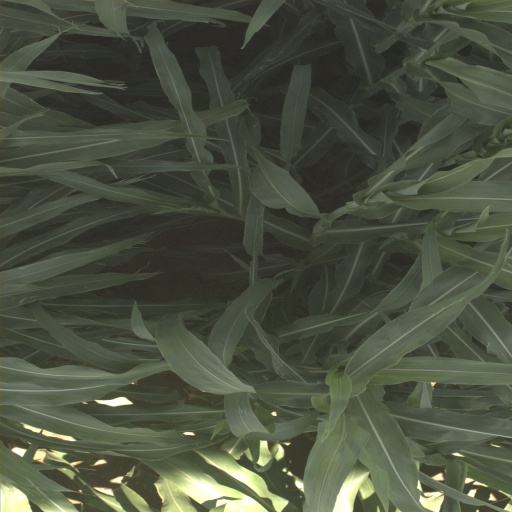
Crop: sorghum